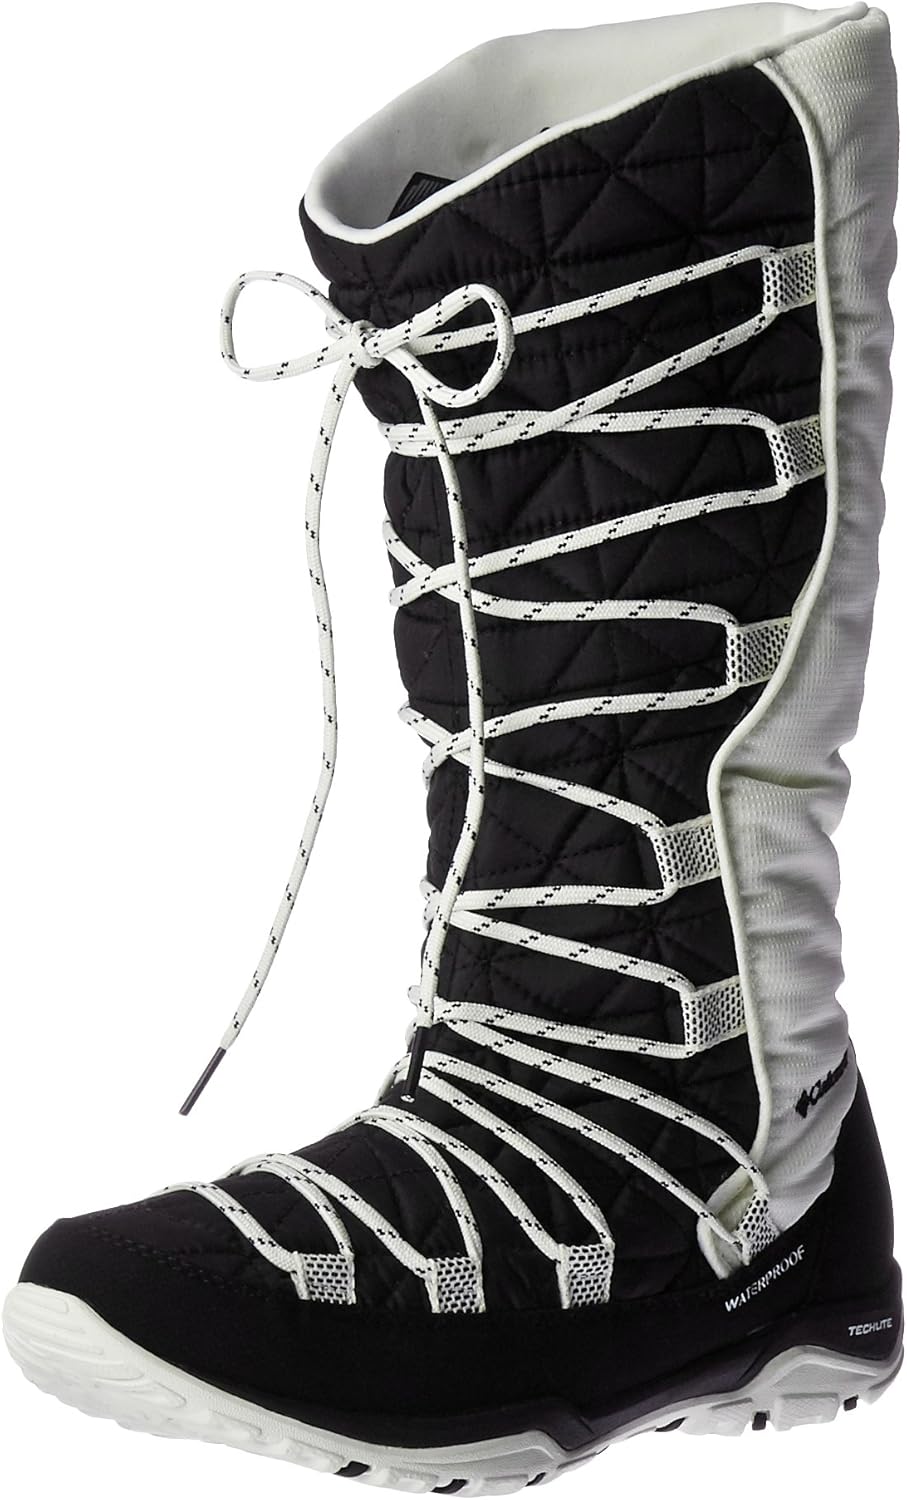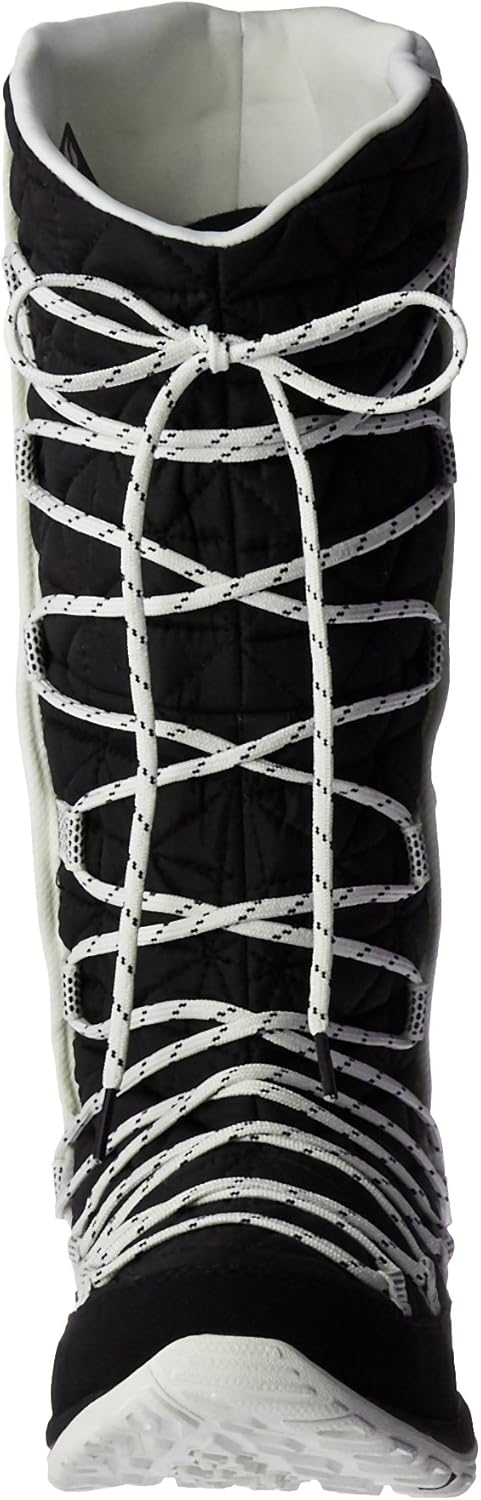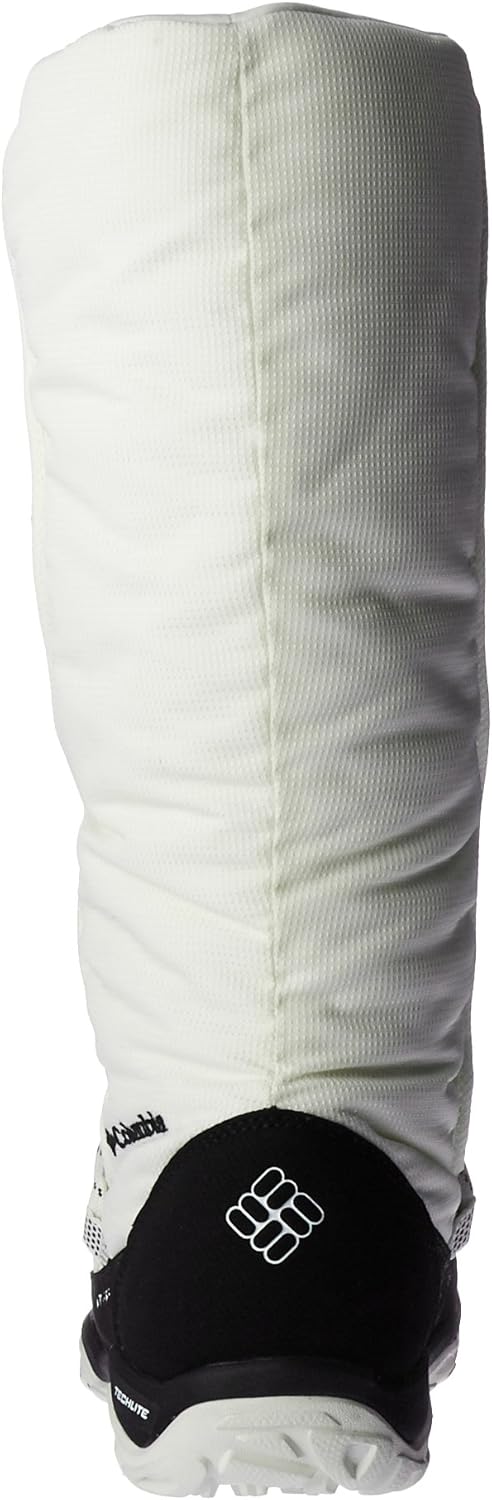
Columbia Women's Loveland Omni-Heat Snow Boot
Category: AMAZON FASHION
A sporty and eye catching boot with a rugged outsole capable of multiple terrains.
Features: 100% Waterproof Woven Synthetic Textile | Imported | Rubber sole | Shaft measures approximately 13" from arch | Techlite lightweight midsole for long lasting comfort, superior cushioning, and high energy return. | Omni-Grip non-marking traction rubber. | Waterproof woven synthetic textile upper and lining. Textile webbing. | Omni-Tech waterproof breathable seam-sealed membrane bootie construction. | 200g insulation. Rated -25F/-32C. Omni-Heat reflective lining.